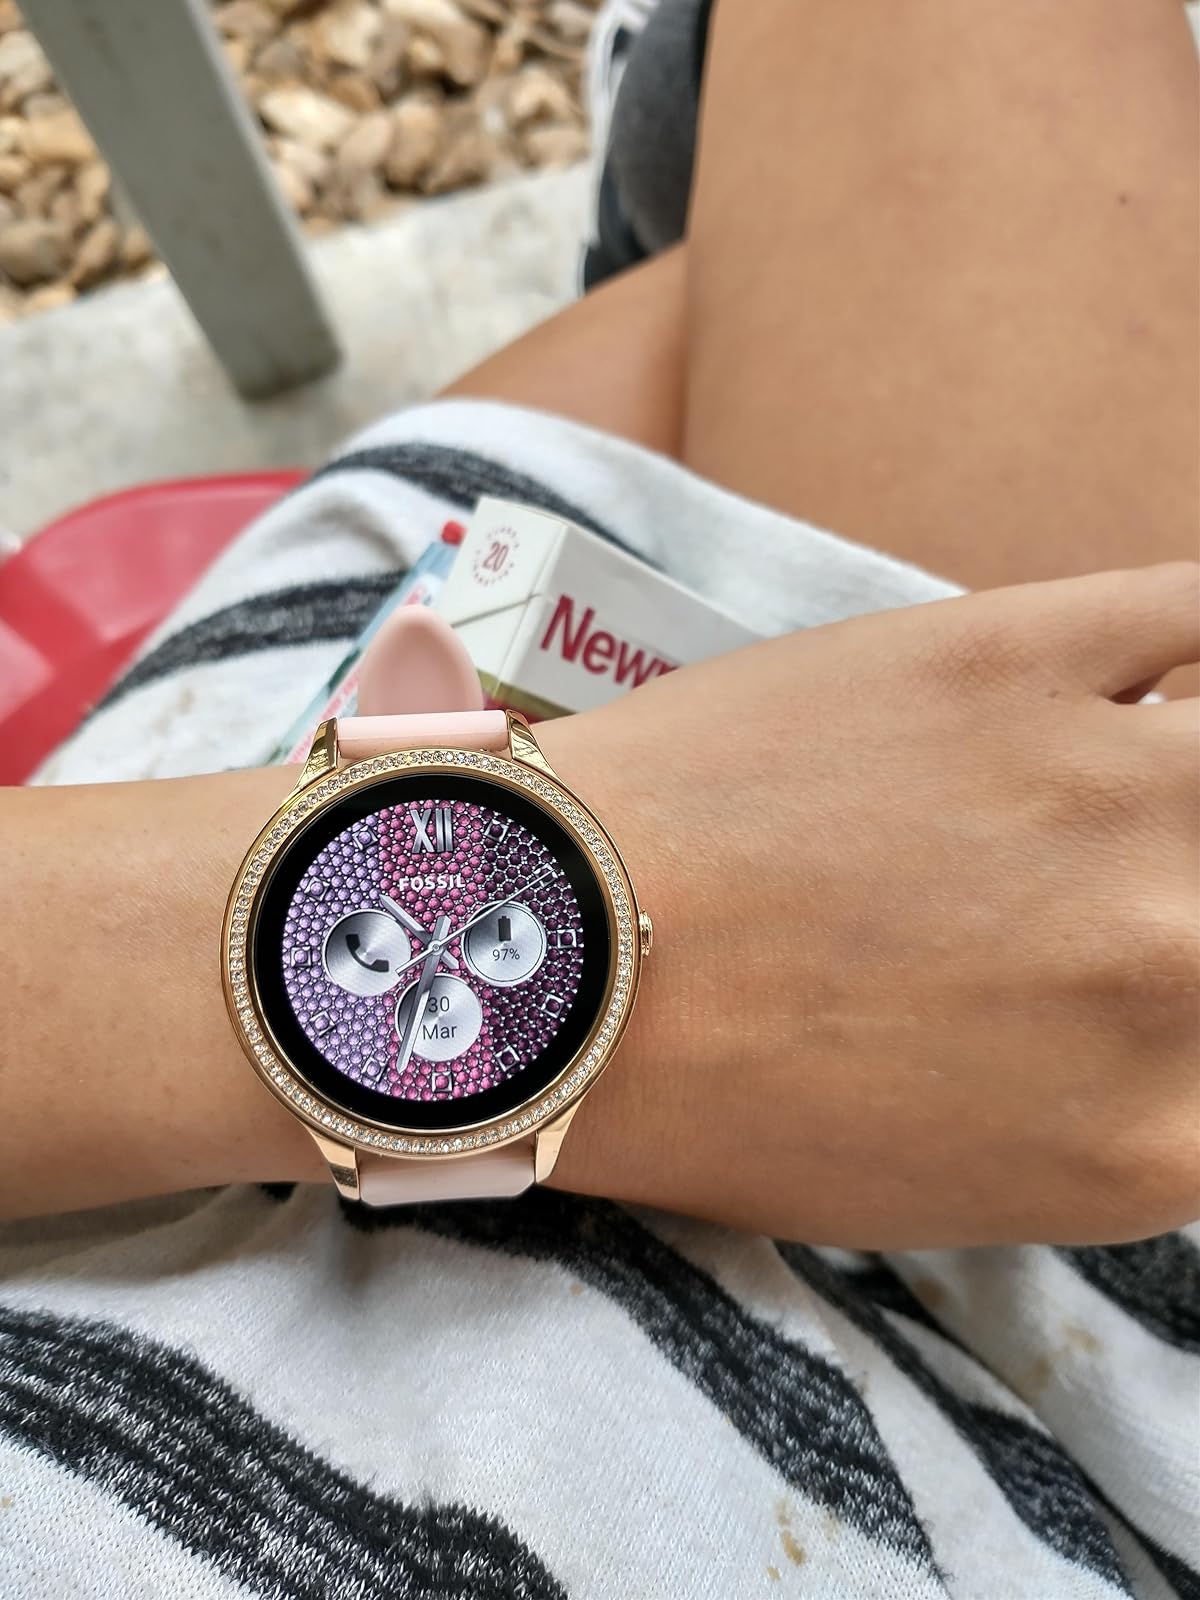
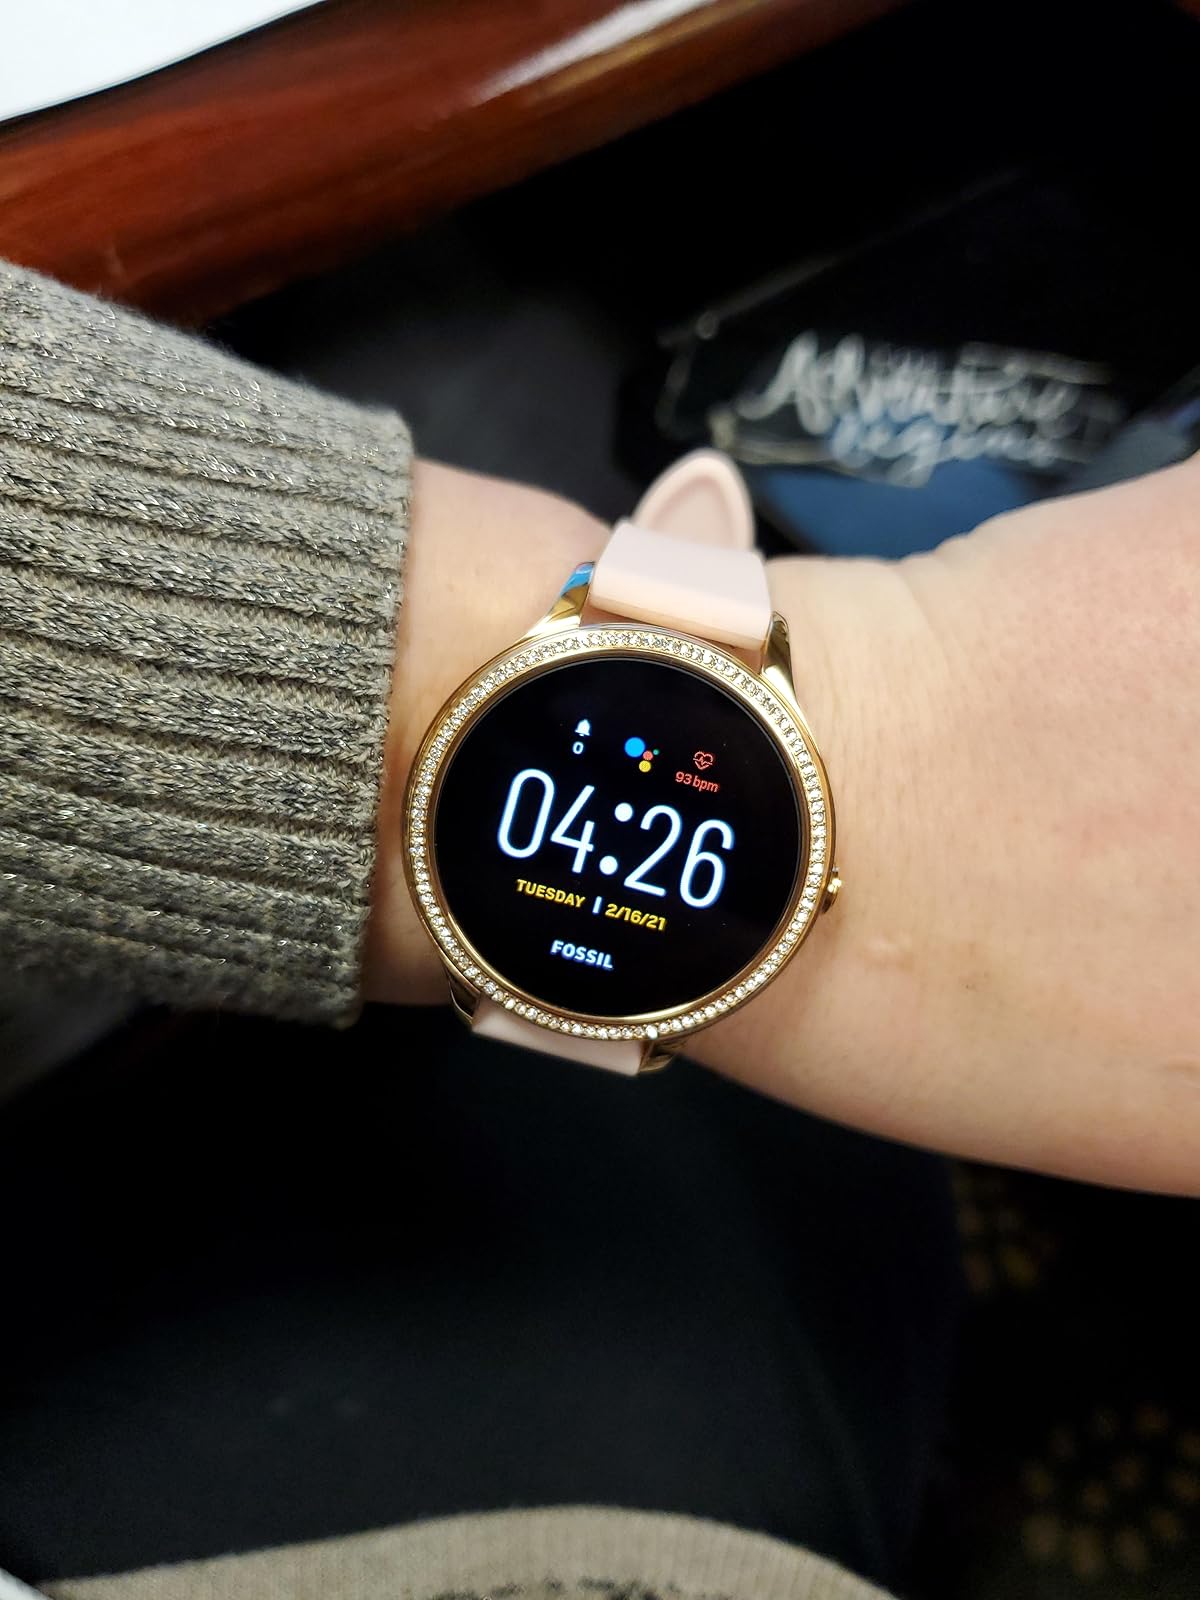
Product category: smartwatch
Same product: yes